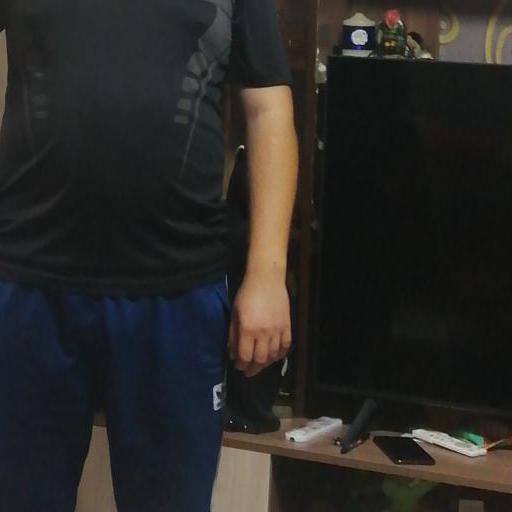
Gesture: no_gesture